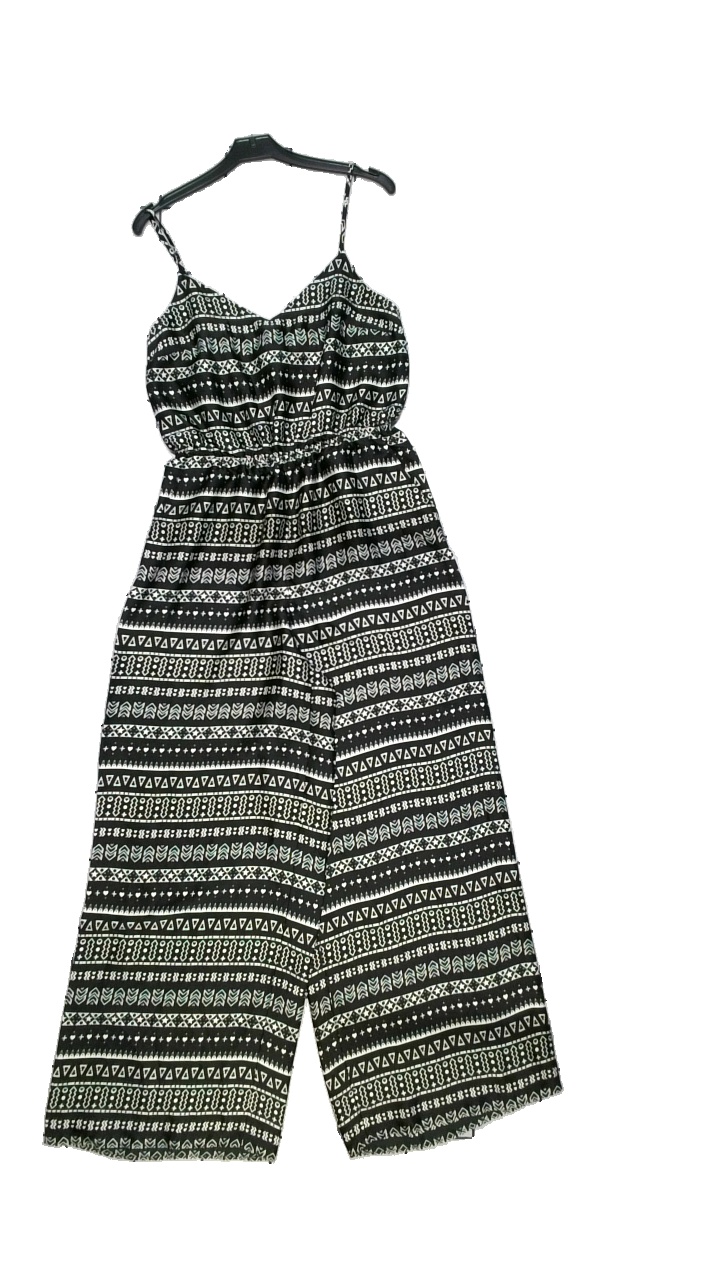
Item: Dress (Ladies)
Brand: H&m
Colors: Black, White
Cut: Long, Loose
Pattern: Other
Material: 100% polyester
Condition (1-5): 5
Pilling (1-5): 5
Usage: Reuse
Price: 50-100